The Pride of Jennico

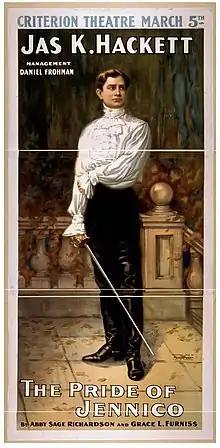
Poster for "The Pride of Jennico" (1900)

The Pride of Jennico is a four-act play by Abby Sage Richardson and Grace Livingston Furniss based on the book by the same name from Agnes Castle and Egerton Castle published in 1897 by the Macmillan Company.